Chris Brunt

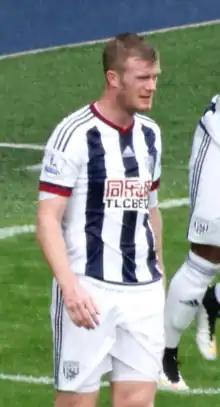
Brunt playing for West Bromwich Albion in 2015

Christopher Colin Brunt (born 14 December 1984) is a Northern Irish former professional footballer who played as a midfielder and is the current West Bromwich Albion loan player manager. He is widely regarded as one of the greatest midfielders in the club's history.